Lipoyl synthase

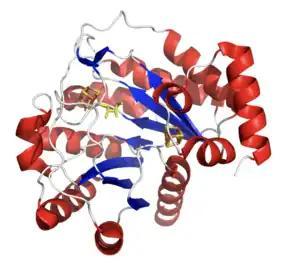
This image displays the crystal structure of M. tuberculosis lipoyl synthase. The 11 α-helices are displayed in red and the 7 β sheets are displayed in blue. The DTV cofactor is displayed in yellow. The two [4Fe-4S] clusters are displayed as cubic structures within the enzyme. PBD Code: 5EXI

Lipoyl synthase is an enzyme that belongs to the radical SAM ("S"-adenosyl methionine) family. Within the radical SAM superfamily, lipoyl synthase is in a sub-family of enzymes that catalyze sulfur insertion reactions. The enzymes in this subfamily differ from general radical SAM enzymes, as they contain two 4Fe-4S clusters. From these clusters, the enzymes obtain the sulfur groups that will be transferred onto the corresponding substrates. This particular enzyme participates in the final step of lipoic acid metabolism, transferring two sulfur atoms from its 4Fe-4S cluster onto the protein N-(octanoyl)lysine through radical generation. This enzyme is usually localized to the mitochondria. Two organisms that have been extensively studied with regards to this enzyme are "Escherichia coli" and "Mycobacterium tuberculosis." It is currently being studied in other organisms including yeast, plants, and humans.